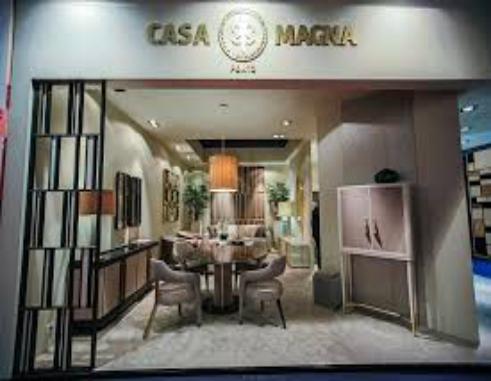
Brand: Casa Magna
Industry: Necessities